Edsel Corsair

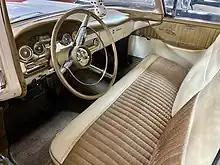
1958 Edsel Corsair interior

The Corsair represented the next-to-highest trim level available within the Edsel brand. It rode on Edsel's 124 in (3150 mm) wheelbase. In addition to higher-grade interior appointments, the Corsair also received additional stainless steel trim and deluxe wheel covers. Available either as a two-door or four-door hardtop, the Corsair, like the premium Citation, shared its roof lines with Mercury models, as well as internal body components. Body parts between the Corsair and Citation models could not be shared with either the Ranger or Pacer, which were built on the shorter, narrower Ford frames. A deep-dished safety steering wheel was standard.